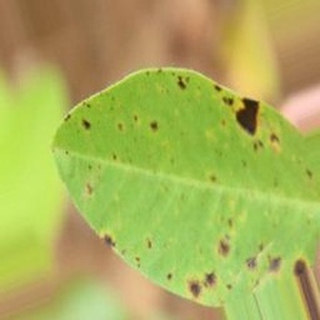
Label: groundnut_late_leaf_spot